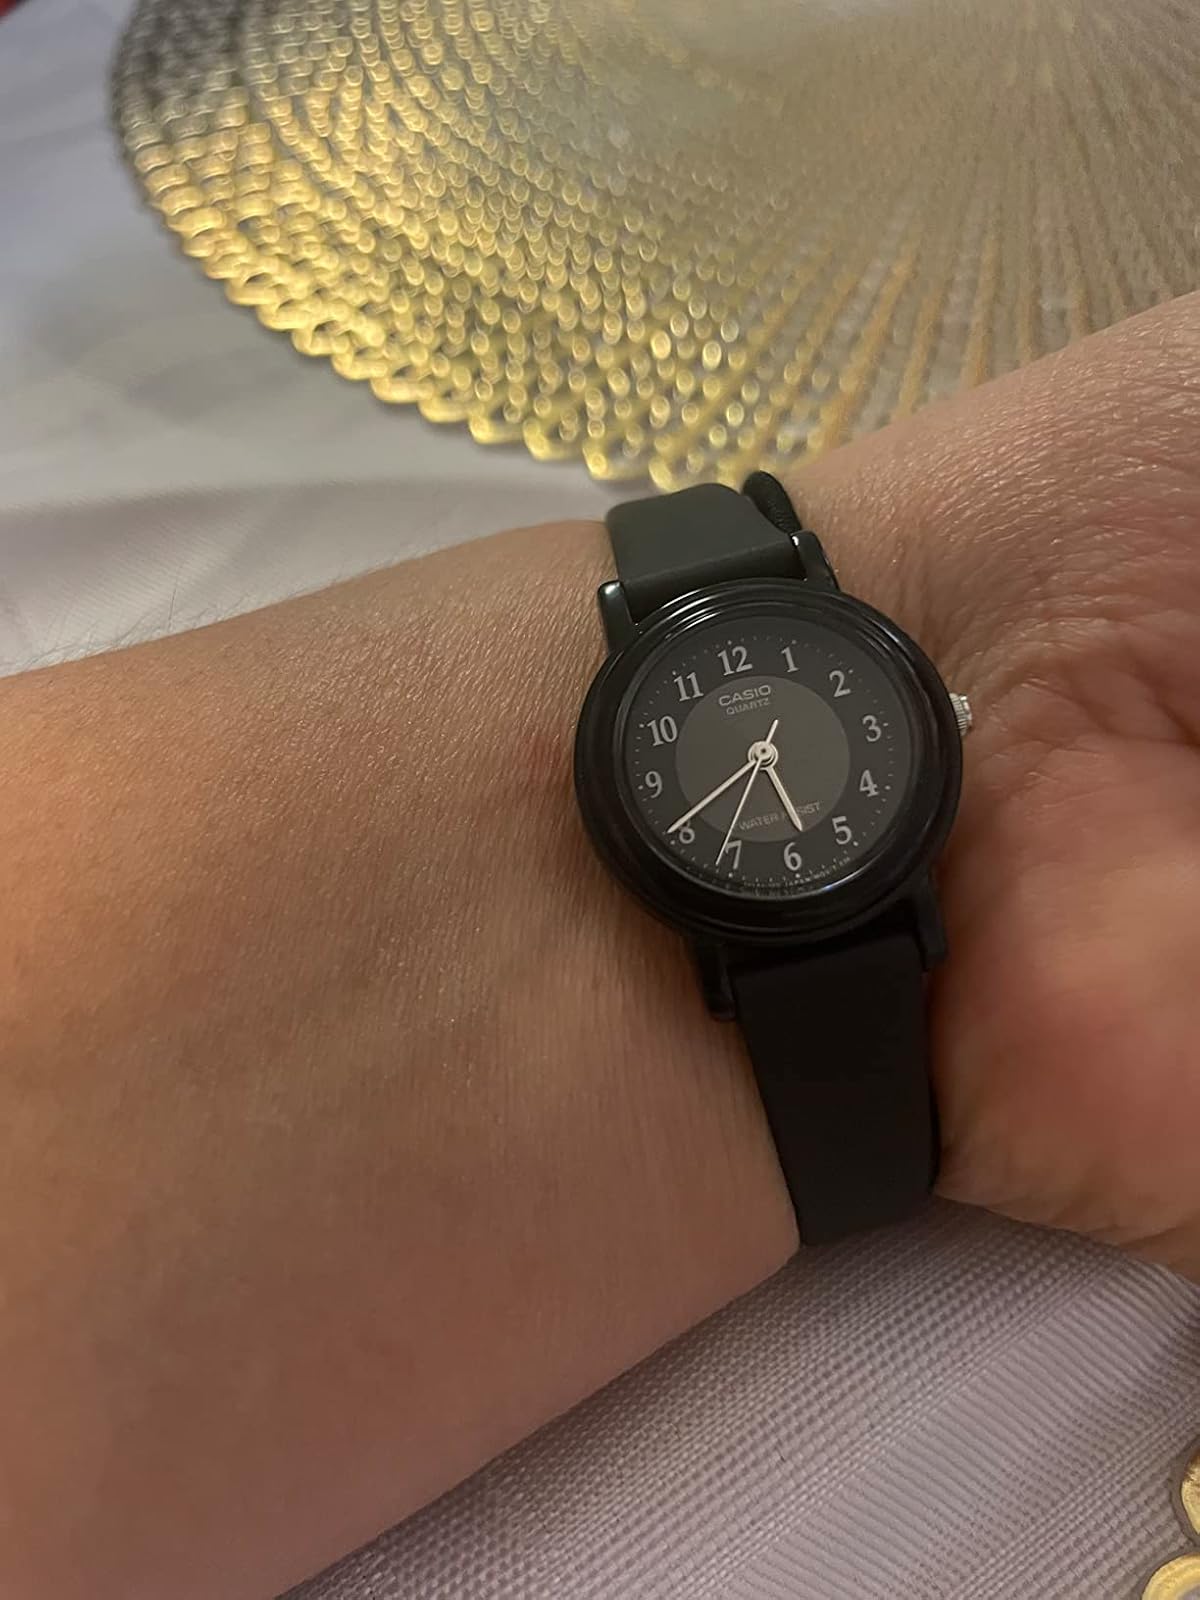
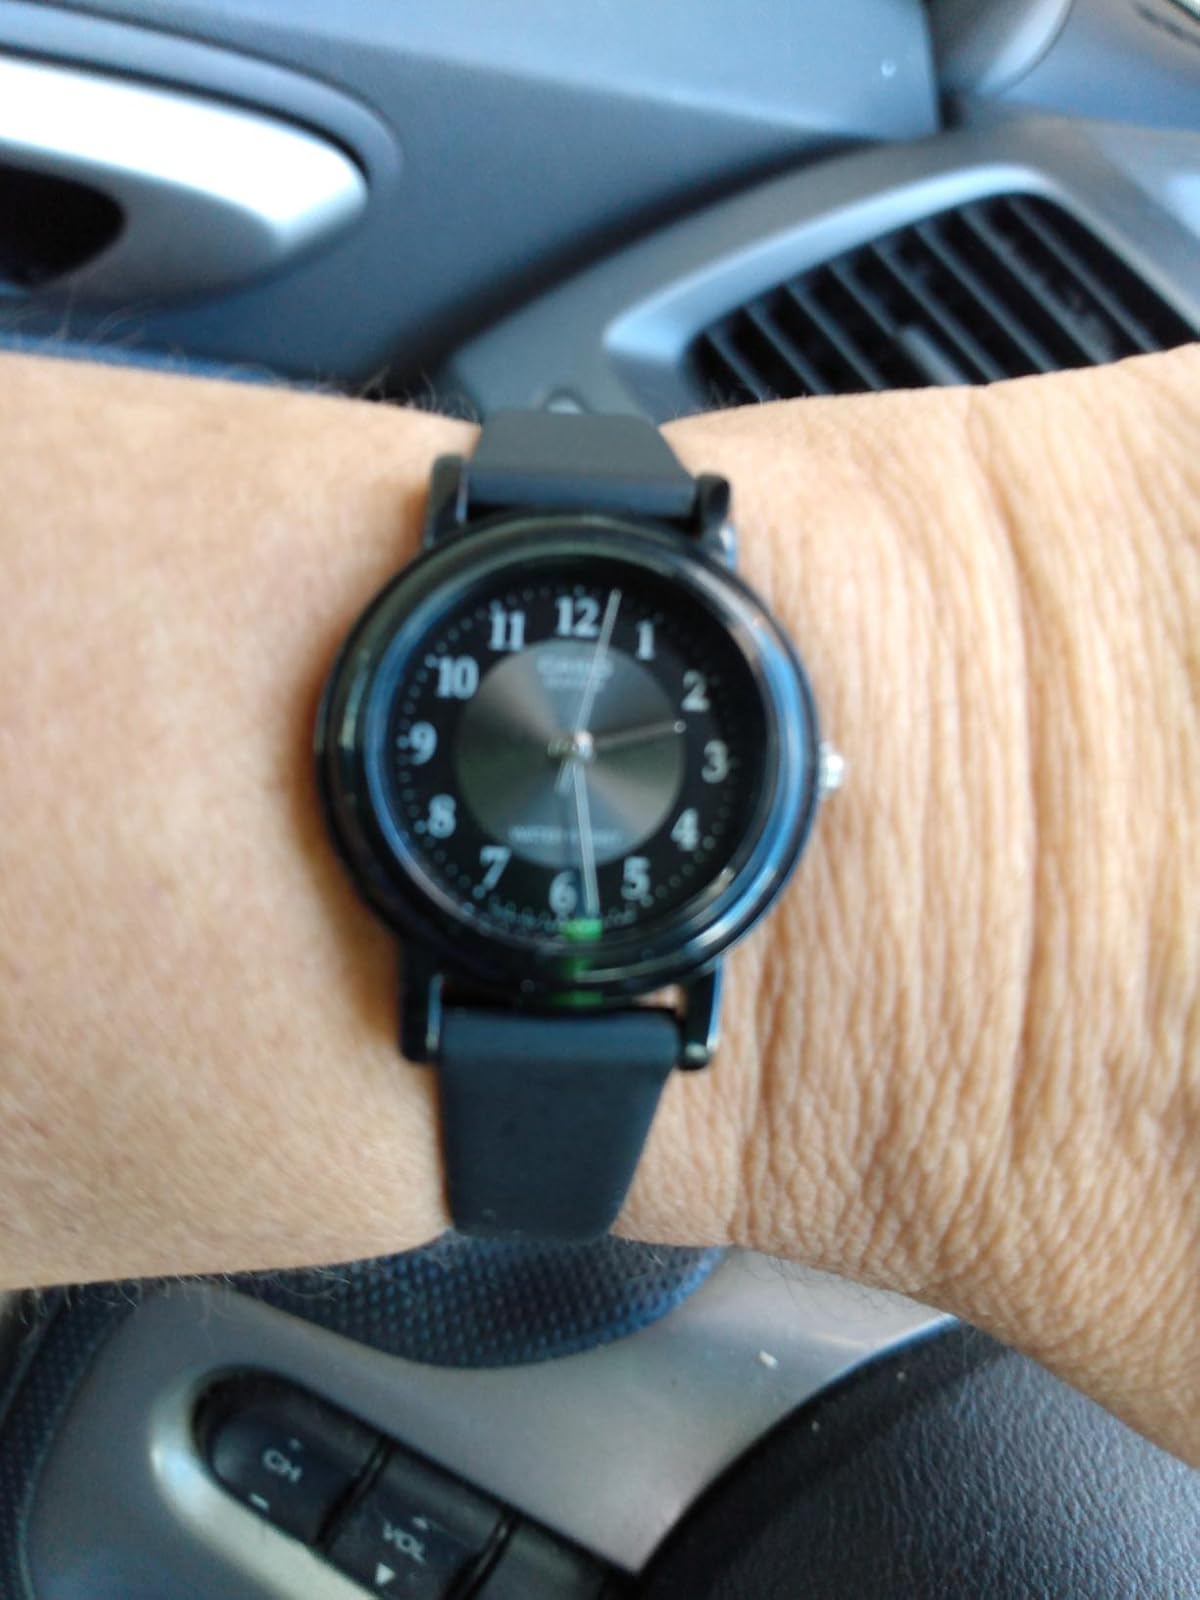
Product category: accessories_watch
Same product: yes